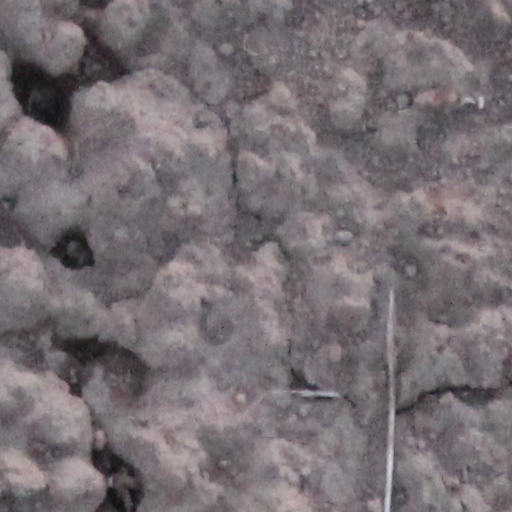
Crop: wheat